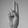
ASL letter: U